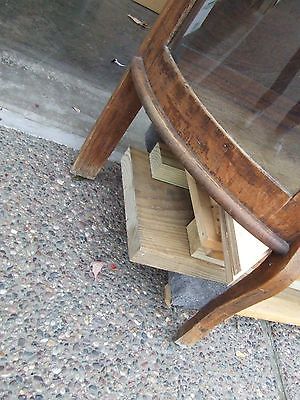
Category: cabinet